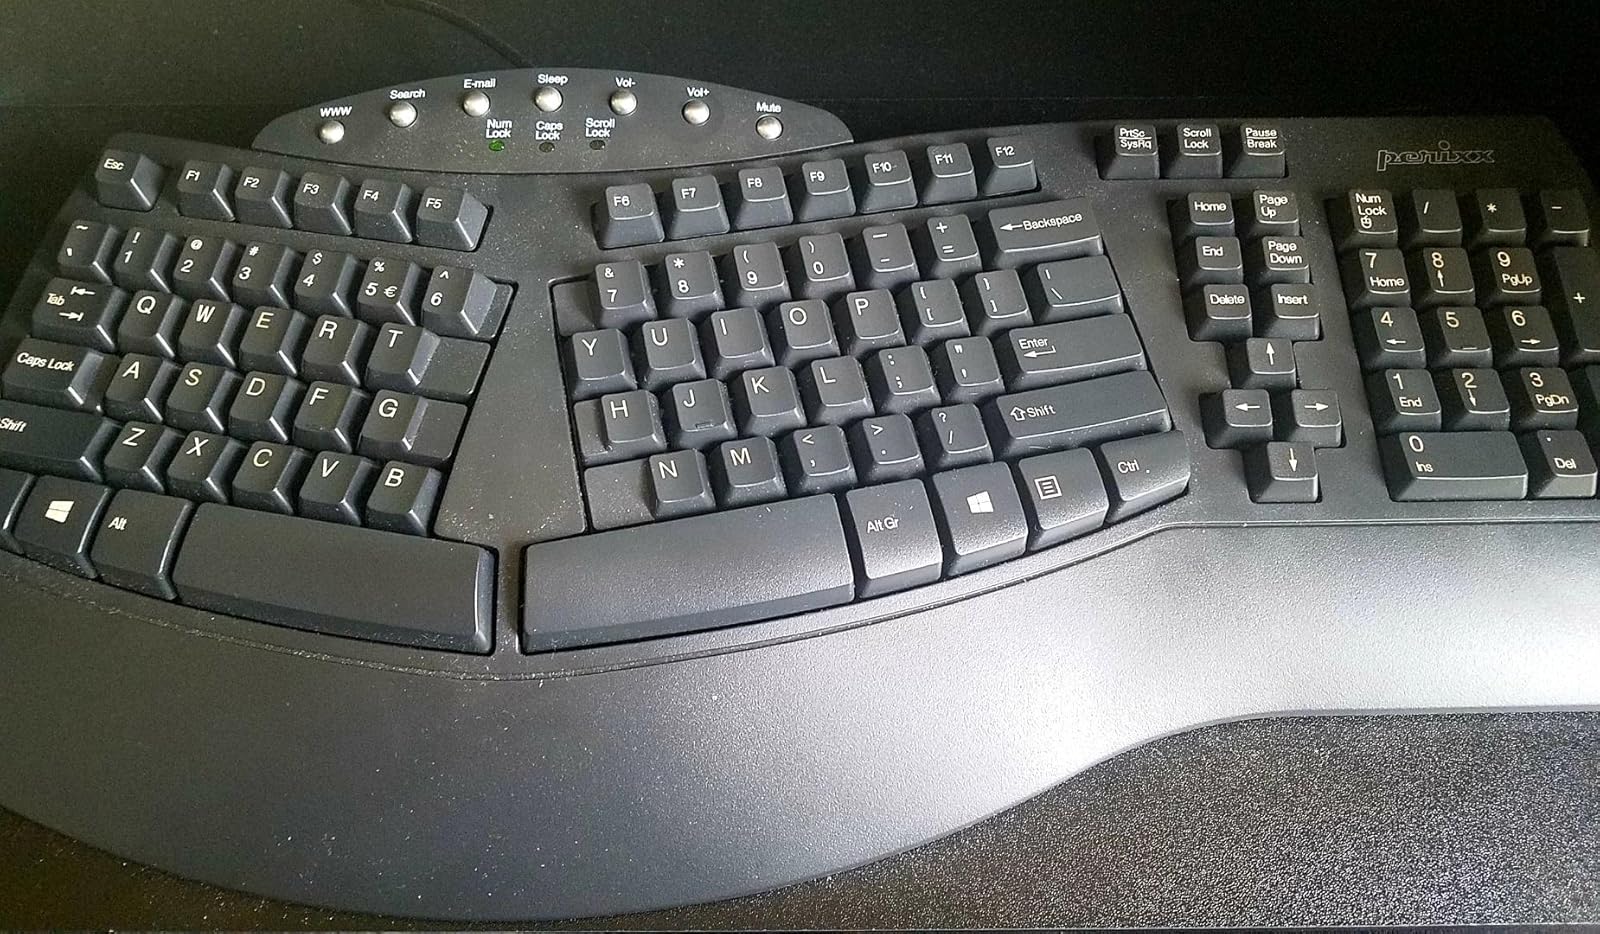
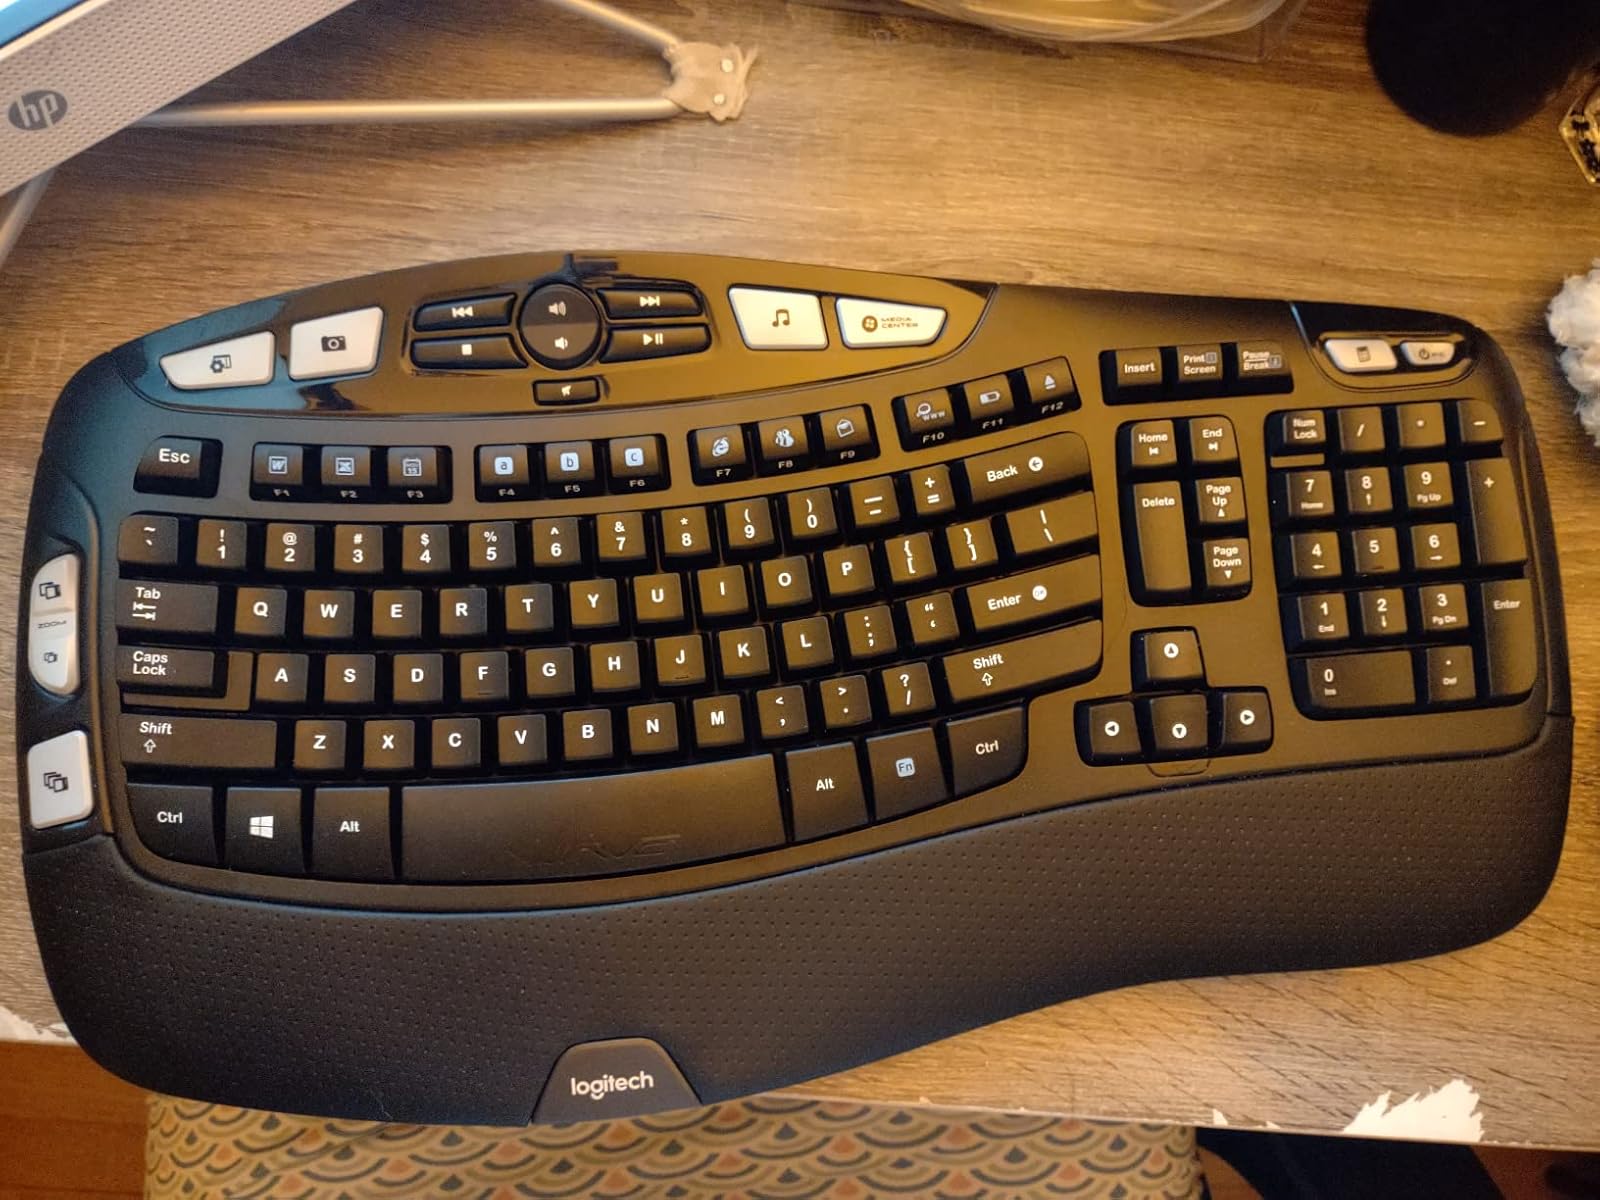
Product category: keyboard
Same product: no